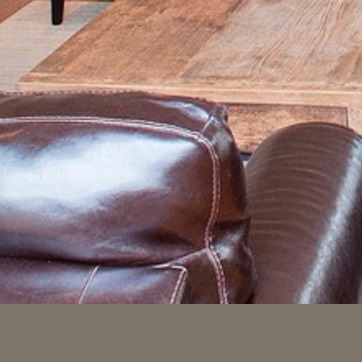
Material: leather